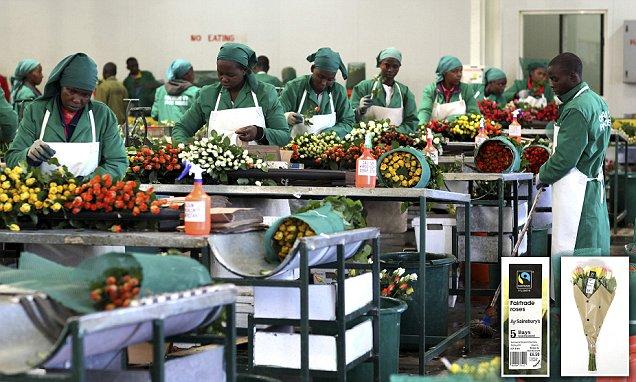
Wafanyakazi waliovalia mavazi maalumu ndani ya kiwanda cha kuchakata maua kila mmoja anahusika na hatua muhimu ya kupanga, hufunga na kuandaa maua kwa ajili ya kusafirisha. Maua mengi yamepangwa kwenye meza mengine yakiwa tayari yamefungwa vizuri kwenye mifuko ya plastiki. Mchakato huu unaendeshwa kwa mpangilio wa kitaalamu unaoonesha uzalishaji wa kisasa wa bidhaa za kilimo kwa ajili ya soko la kimataifa.